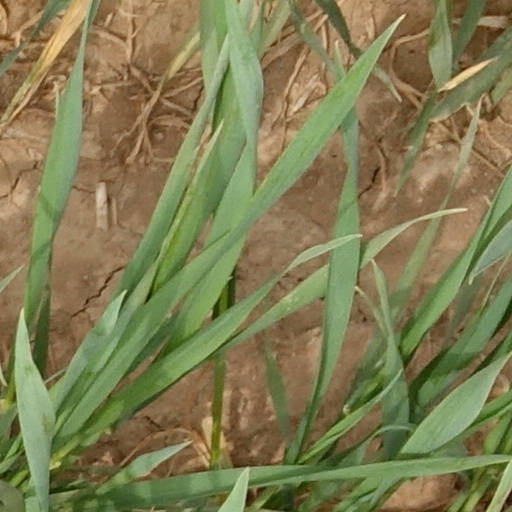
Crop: wheat